Rashaya Citadel

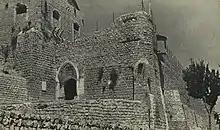
Rashaya Citadel in 1947

The Rashaya Citadel or Citadel of Independence is a national monument, in Lebanon. It was built as a palace by the Shihab family in the 18th century, was used by the French Mandate, and is now stationed by the Lebanese Armed Forces. It is a tourist site that can be visited while under the army's surveillance. The castle includes vaulted rooms and overlooks the historic mountain town.